Morris Frank

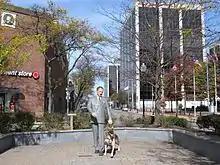
Statue of Morris Frank and his dog Buddy by John Seward Johnson II

Morris Frank (March 23, 1908 – November 22, 1980) was a co-founder of The Seeing Eye, the first guide-dog school in the United States. He traveled the United States and Canada to promote the use of guide dogs for people who are blind or visually impaired, as well as the right of people with guide dogs to access restaurants, hotels, transportation, and other places that are open to the general public.